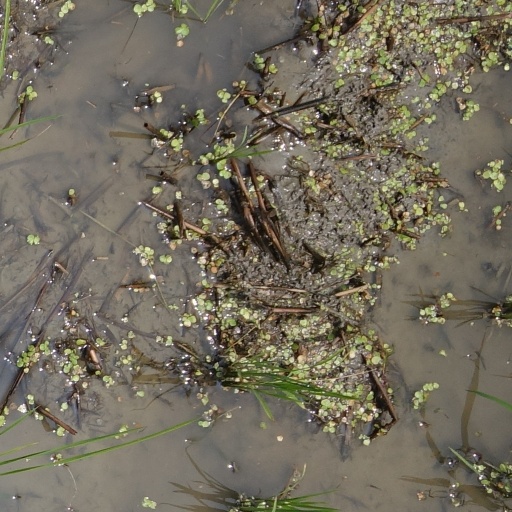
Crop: rice